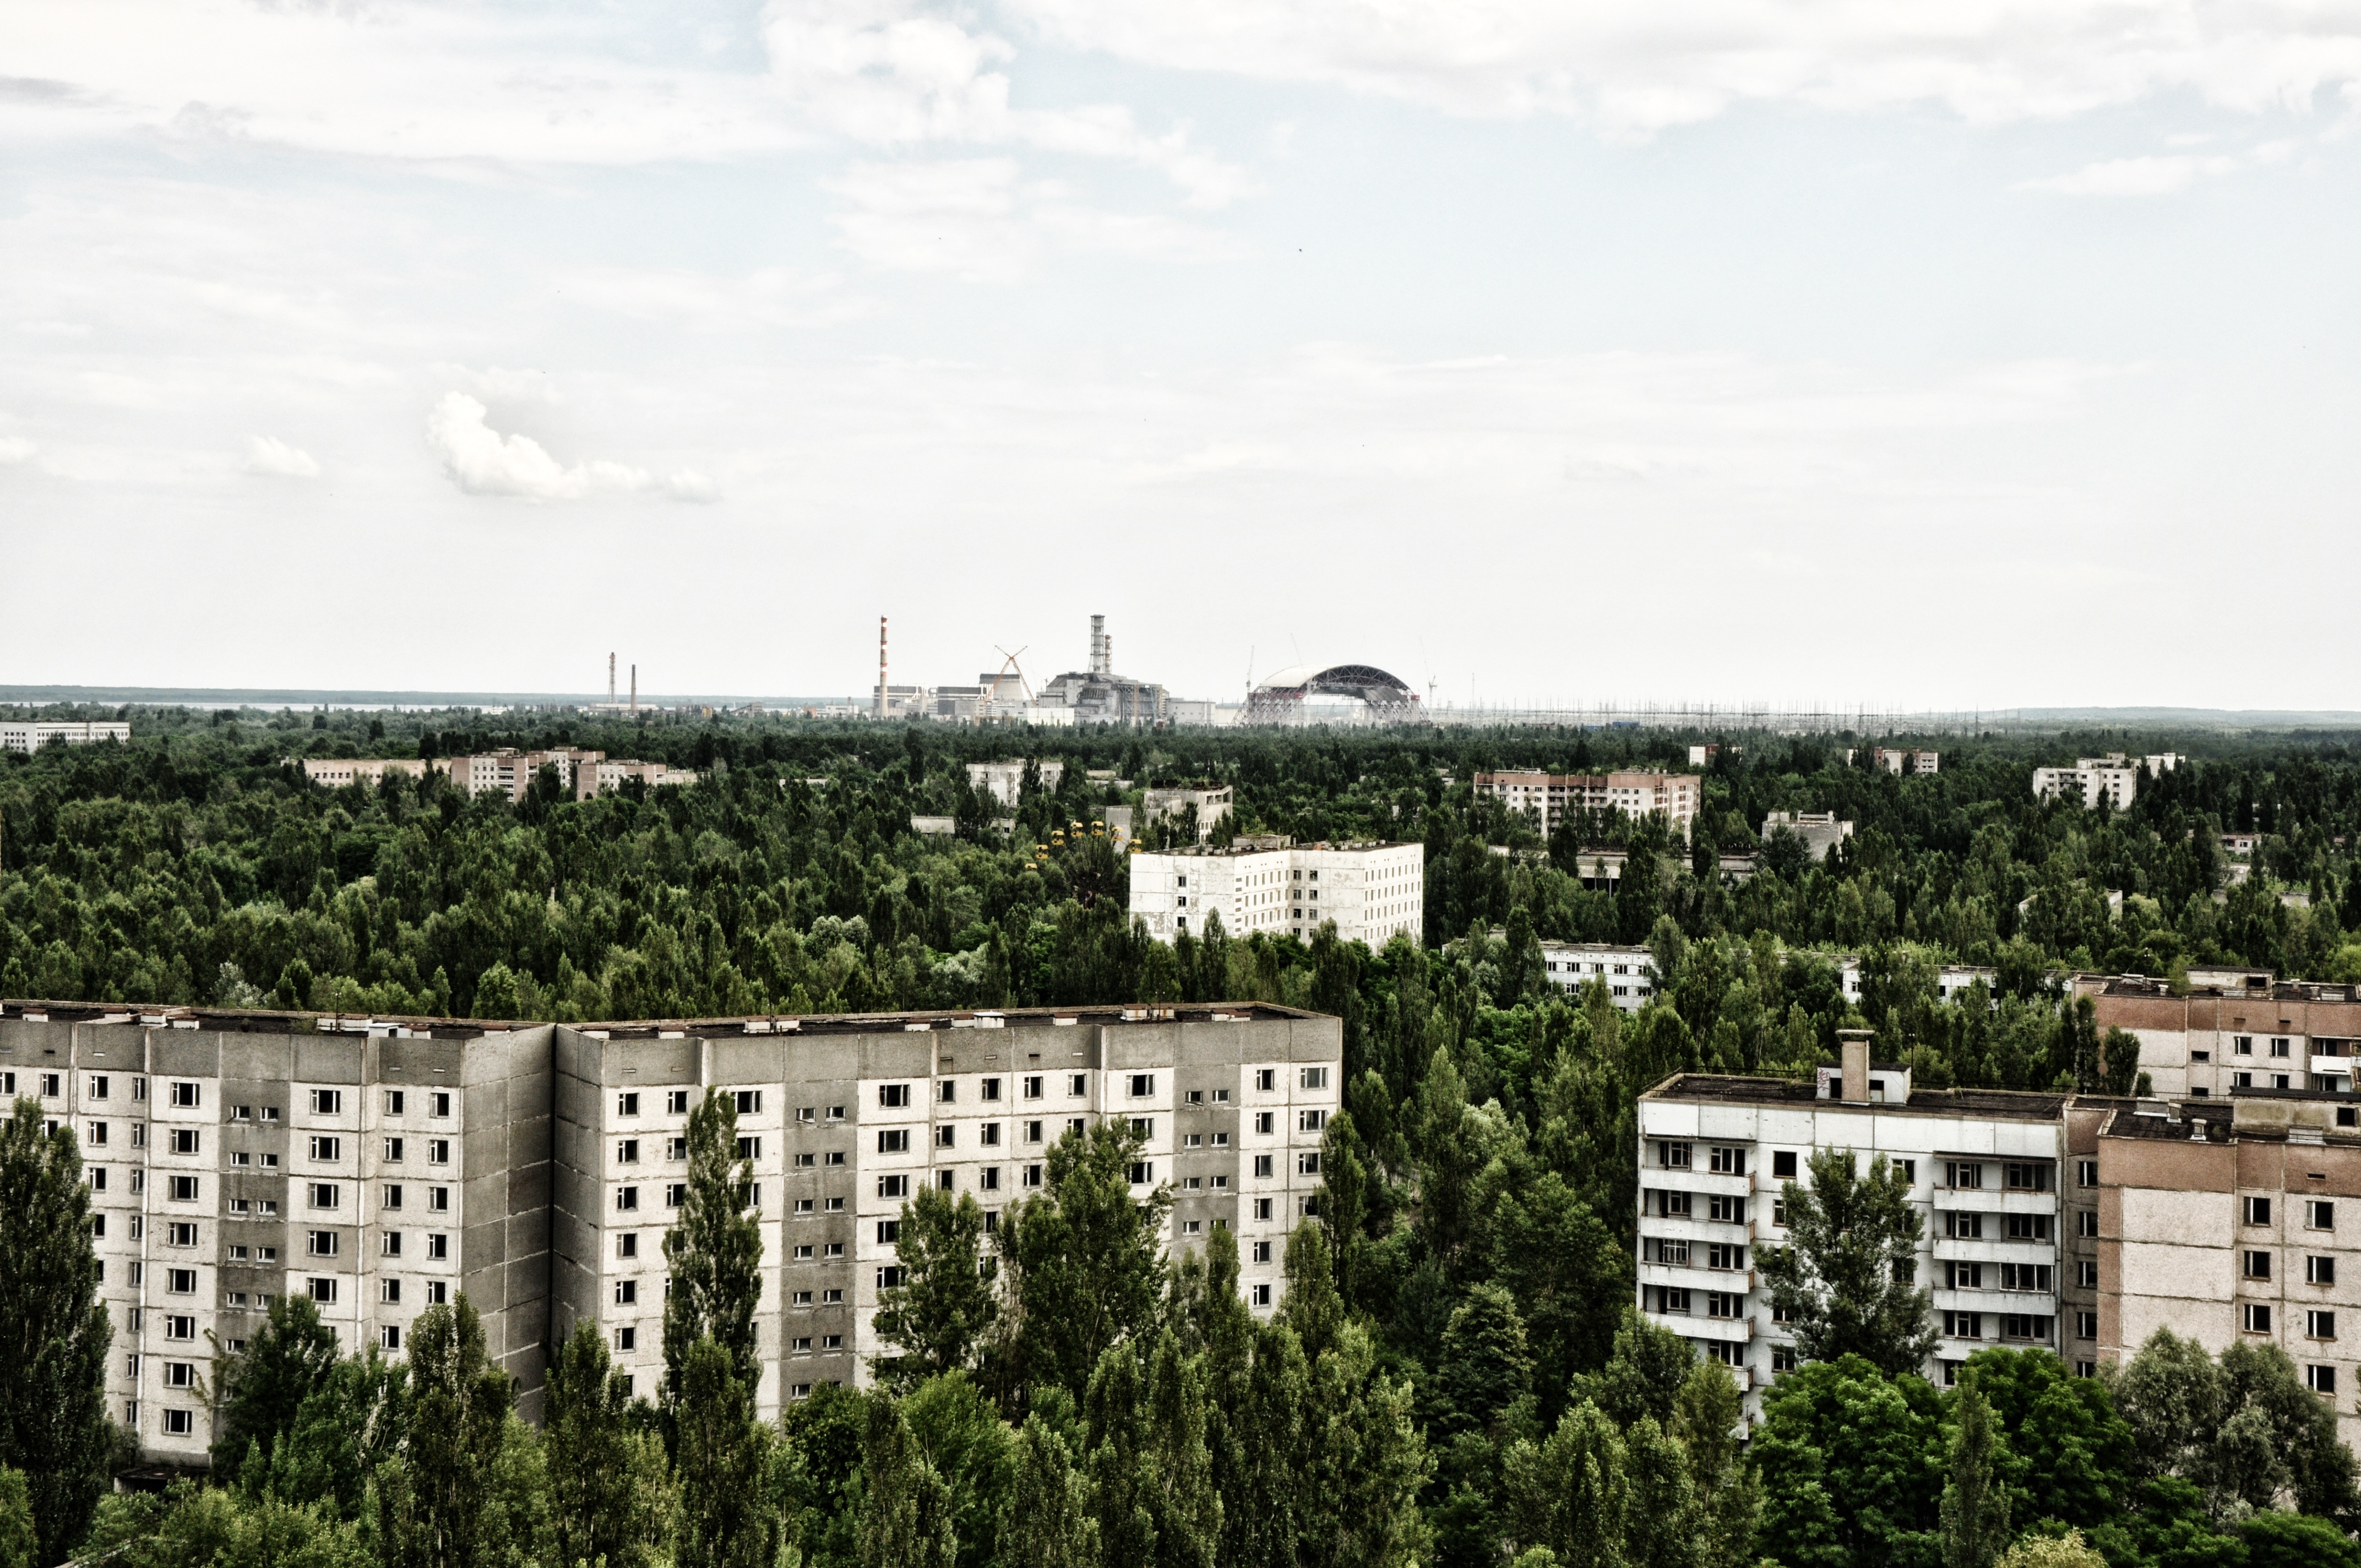
horizon, skyline, town, city, cityscape, panorama, suburb, tower block, pripyat, chernobyl, neighbourhood, aerial photography, urban area, residential area, human settlement